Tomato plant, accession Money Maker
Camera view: horizontal (90 deg, fisheye); turntable rotation: 210 degrees
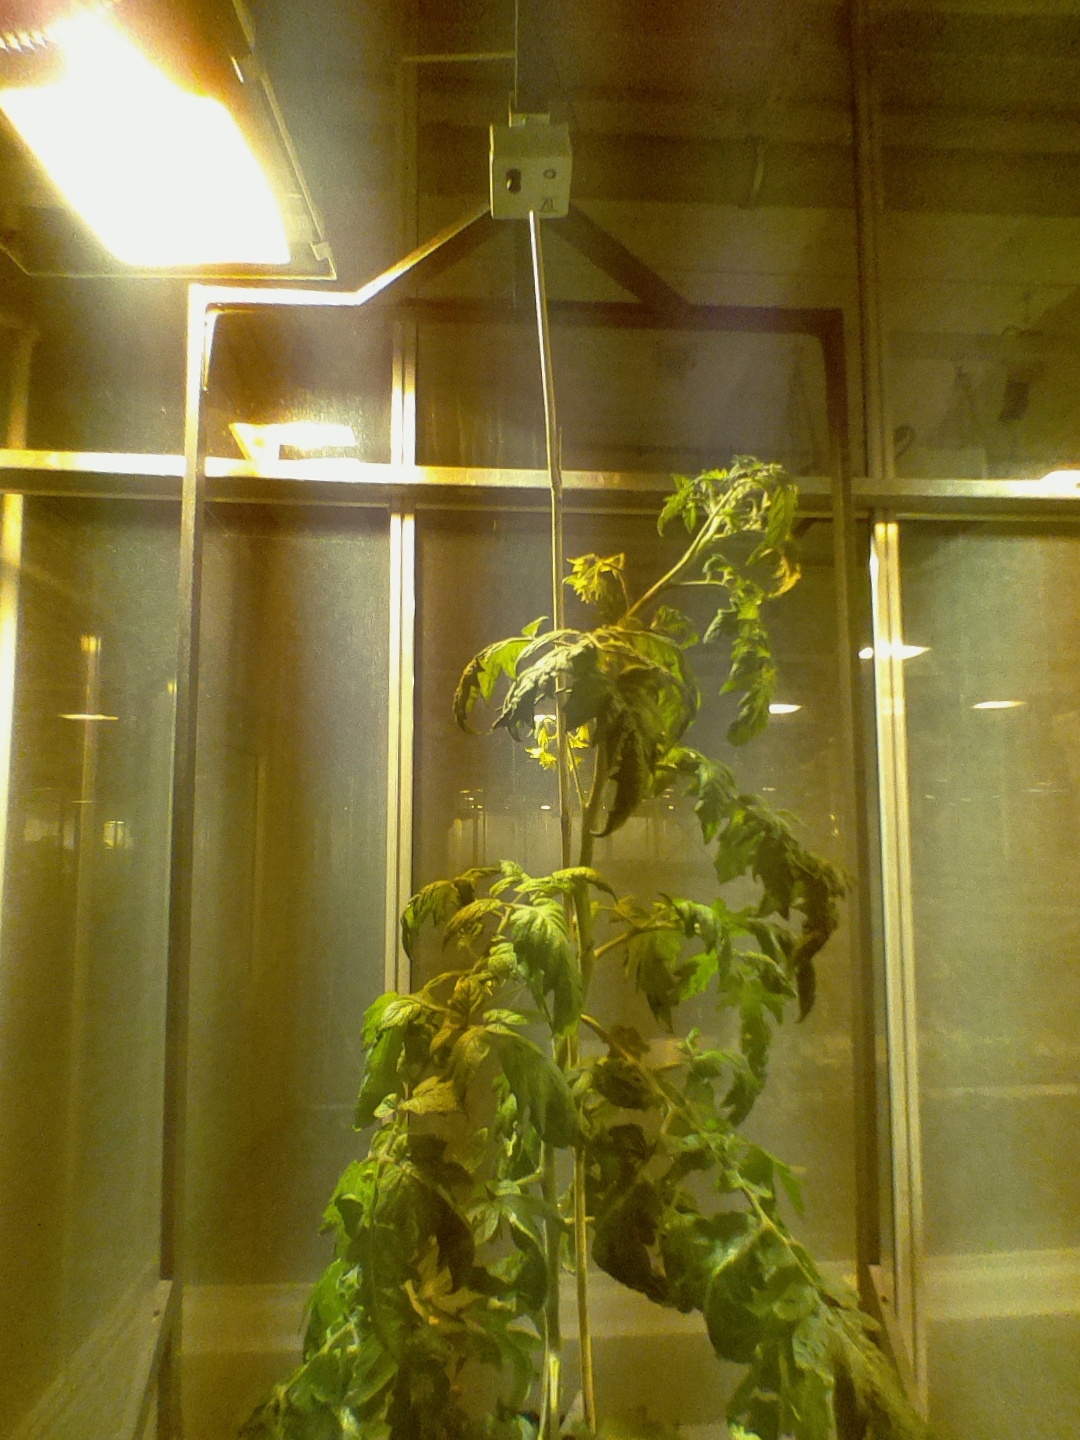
BBCH growth stage 69: End of flowering, 90%-100% of flowers open, more petals falling